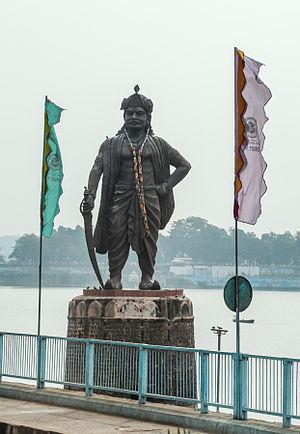
Statue du Raja Bhoja dans le Upper Lake, Bhopal, Inde